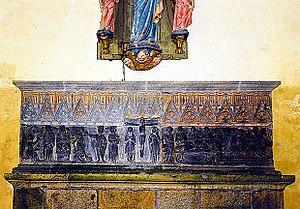
L'église Notre-Dame de Runan est une église catholique construite entre la fin du XIVᵉ siècle et le milieu du XVIᵉ siècle. Elle est située sur la commune de Runan dans le département français des Côtes-d'Armor en Bretagne.